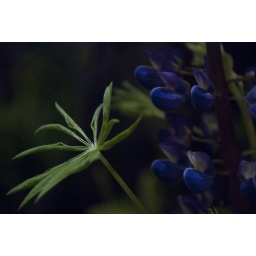
study in green and blue at the flower show